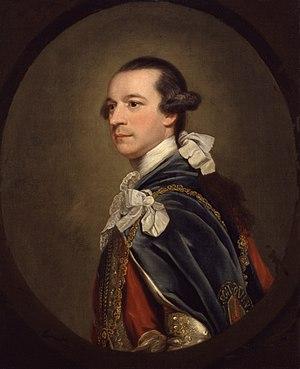
Les élections générales britanniques de 1780 se sont déroulées en Grande-Bretagne du 6 septembre au 18 octobre 1780. Ces élections sont remportées par le parti impartial de Lord North.
Charles Watson-Wentworth, 2ᵉ marquis de Rockingham, appelé L'Honorable Charles Watson-Wentworth avant 1733, vicomte Higham entre 1733 et 1746, comte de Malton entre 1746 et 1750 et comte Malton en 1750, est un homme d'État britannique du parti Whig, qui est deux fois Premier ministre de Grande-Bretagne. Il ne tient que deux mandats importants au cours de son existence, Premier ministre et Président de la Chambre des lords, mais son influence est considérable lors de son second mandat.
Les élections générales britanniques de 1774 se sont déroulées en Grande-Bretagne du 5 octobre au 10 novembre 1774. Ces élections sont remportées par le parti impartial de Lord North.